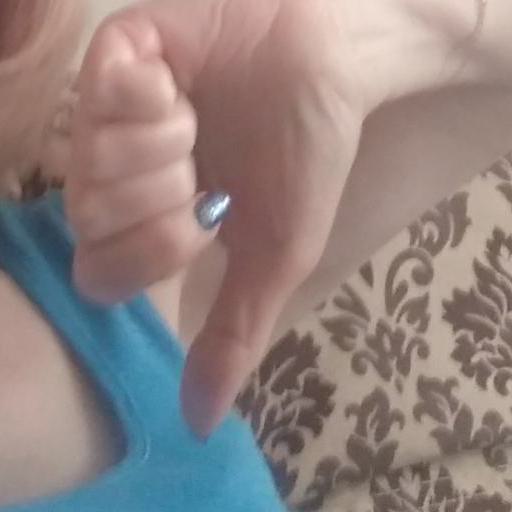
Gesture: dislike